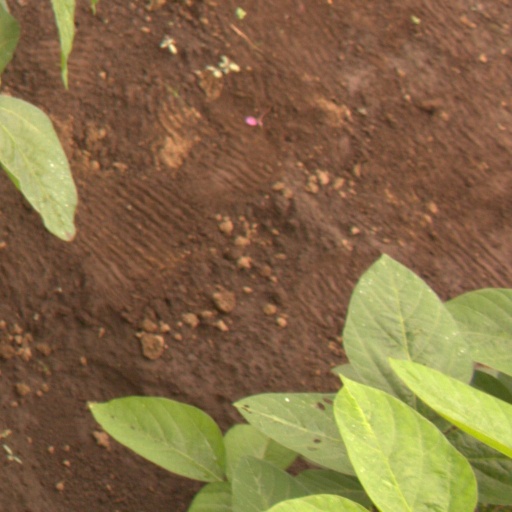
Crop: soybean